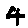
Label: 4